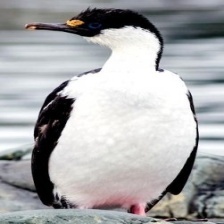
Species: IMPERIAL SHAQ
Scientific name: LEUCOCARBO ATRICEPS